Martin Gropius

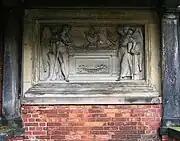
Gropius' grave in Berlin

Gropius studied at the Bauakademie in Berlin and after graduation worked as a private architect. He received artistic direction from Karl Friedrich Schinkel and Karl Bötticher and continued his studies with prolonged trips through Greece and Italy.